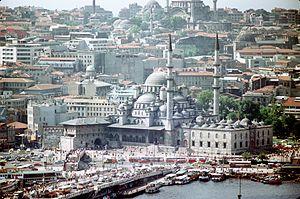
La Yeni Cami (Mosquée Neuve) et le Galata Köprüsü (Pont de Galata). La Mosquée Neuve est située sur la place d'Eminönü (Eminönü Meydanı). Diapositive scannée avec traitement numérique ROC/GEM. Istanbul, Turquie.